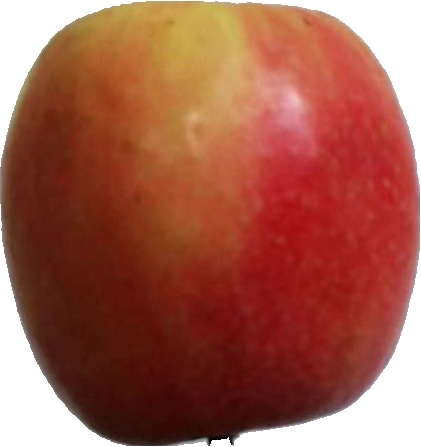
Label: apple_pink_lady_1